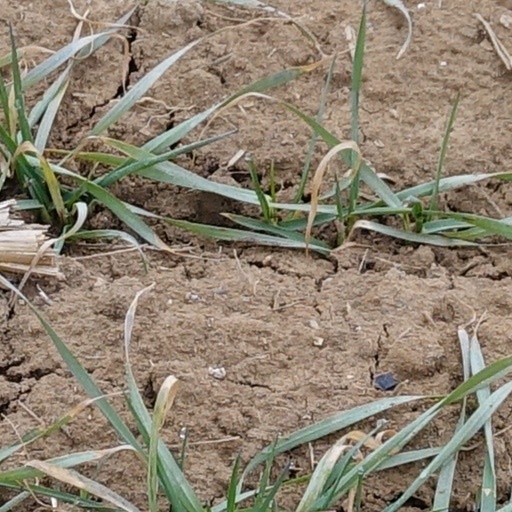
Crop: wheat